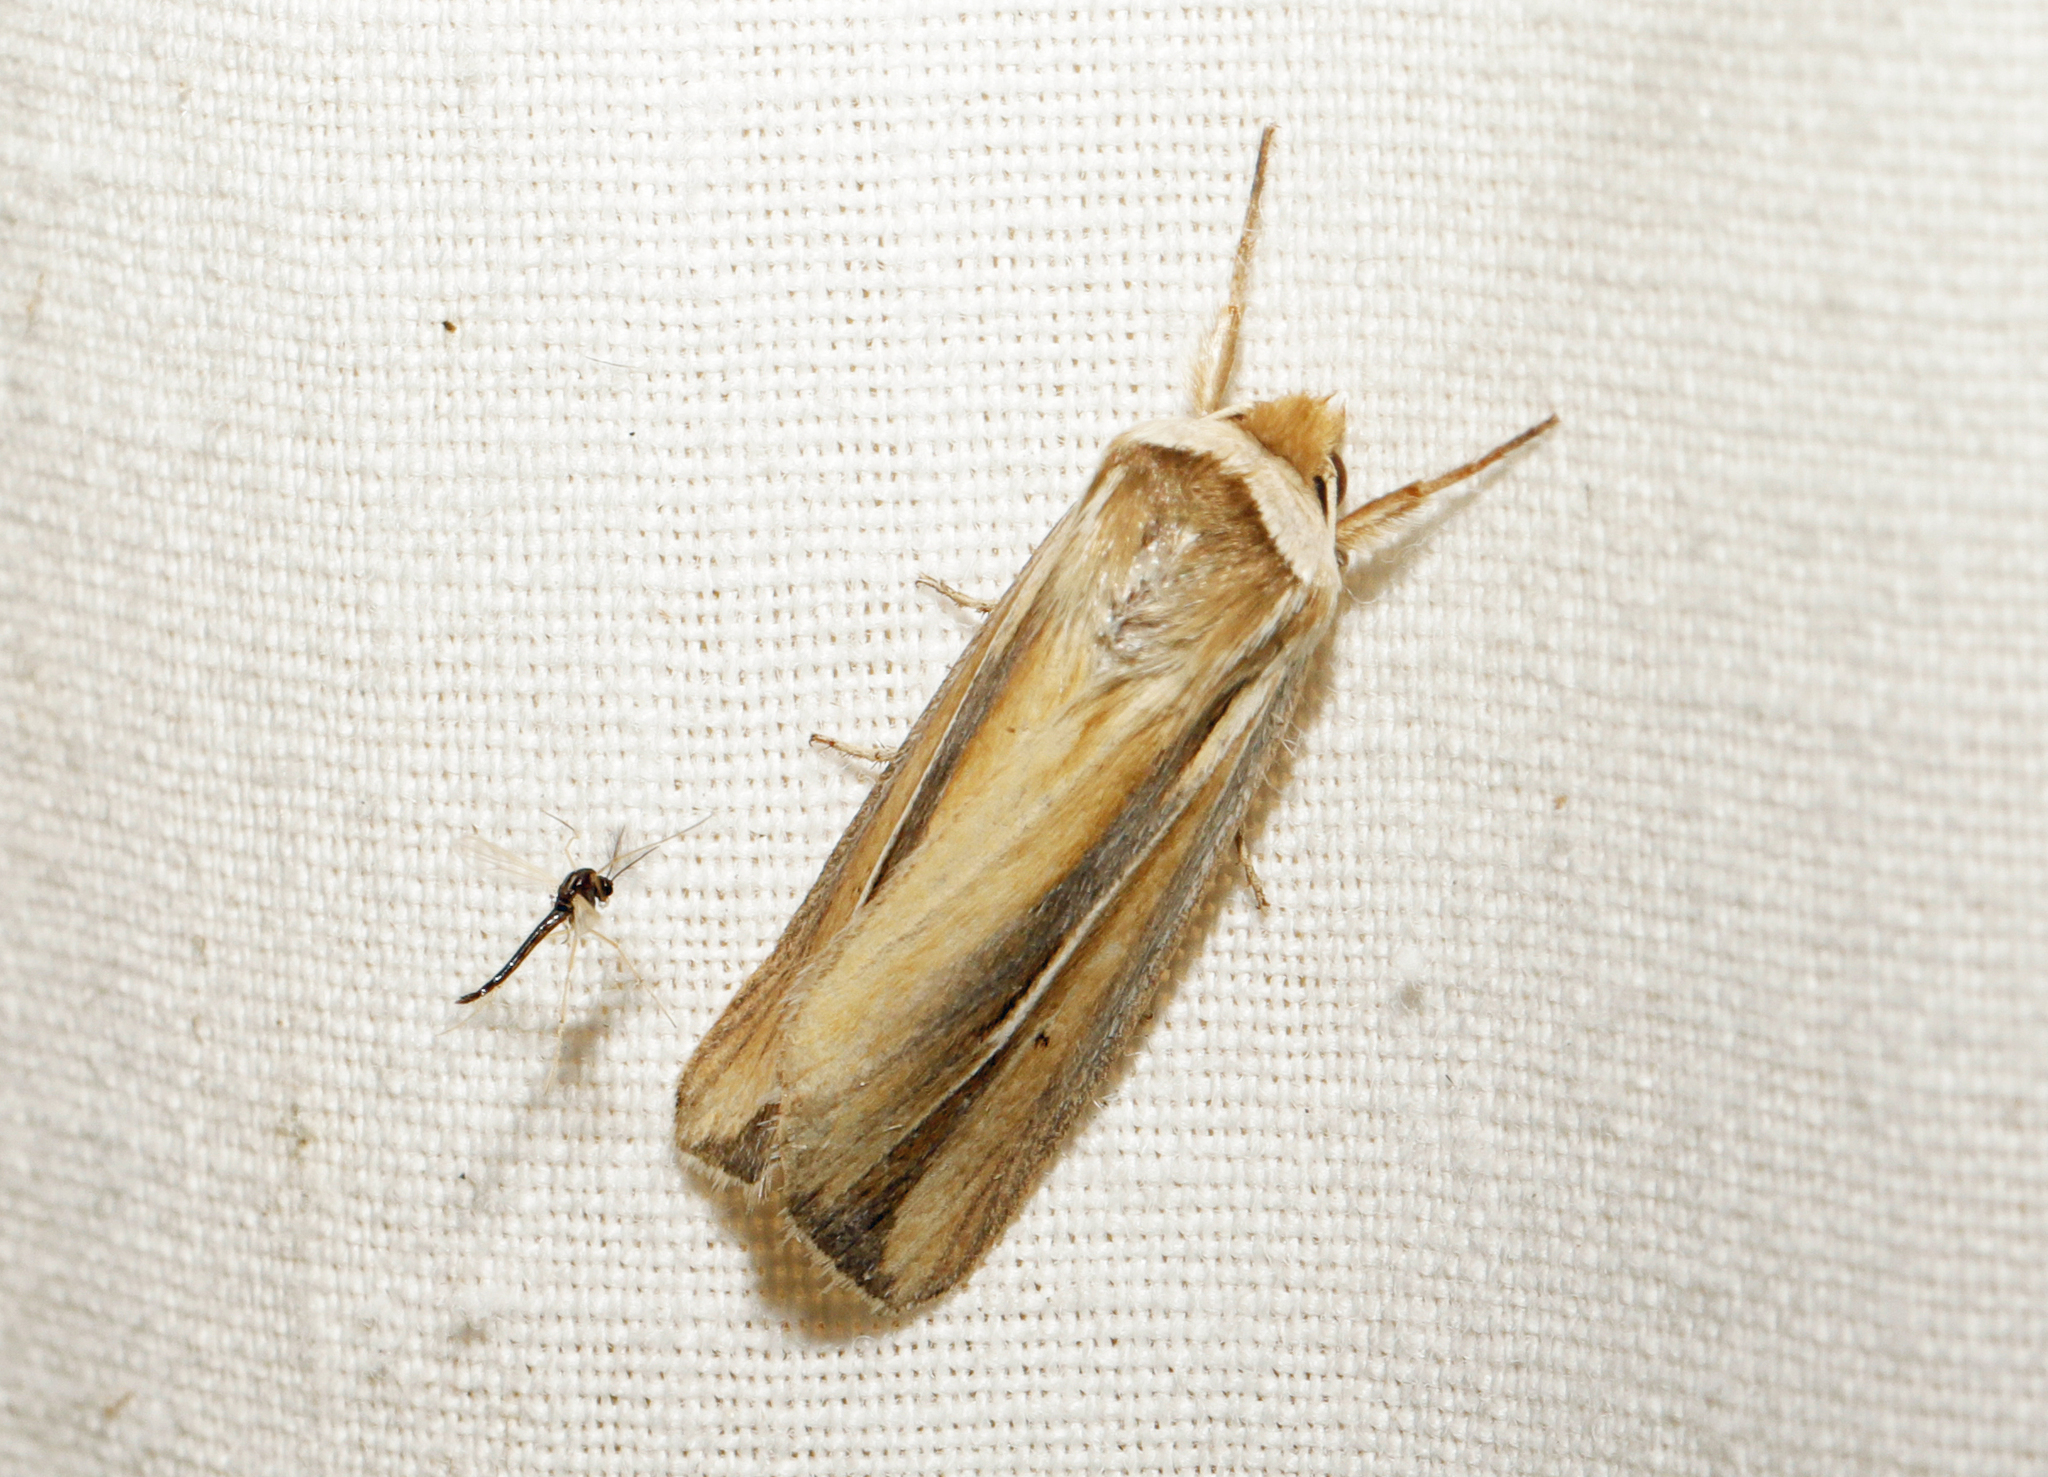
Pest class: wheathead_armyworm_Dargida_diffusa